Izhma Komi

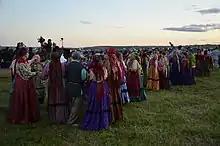
Izhma Komi during "Lud" celebrations, 2015.

The Izhma Komi (Russian: "коми-ижемцы, komi-izhemtsy"; endonym: изьватаc, "iźvatas"; Nenets: нысма, "nysma") is a sub-group of the much larger Komi people, who traditionally reside in the north of the Komi Republic, primarily in the Izhemsky District, but also in the Nenets Autonomous Okrug and the Yamalo-Nenets Autonomous Okrug around the borders with the Komi Republic.